Ezra Hamilton

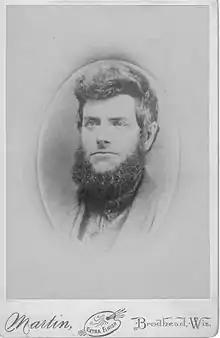

Ezra M. Hamilton (1833–1914) was a pioneer known for his role in the development of Antelope Valley, California. In 1896 he discovered gold in Rosamond, California and began a successful mining operation that spurred growth in the area. He founded and developed the nearby town of Willow Springs. He was also an inventor, farmer, mason and businessman, served on the Los Angeles Common Council, volunteered in the Rogue River Wars and served two years in the Union Army.